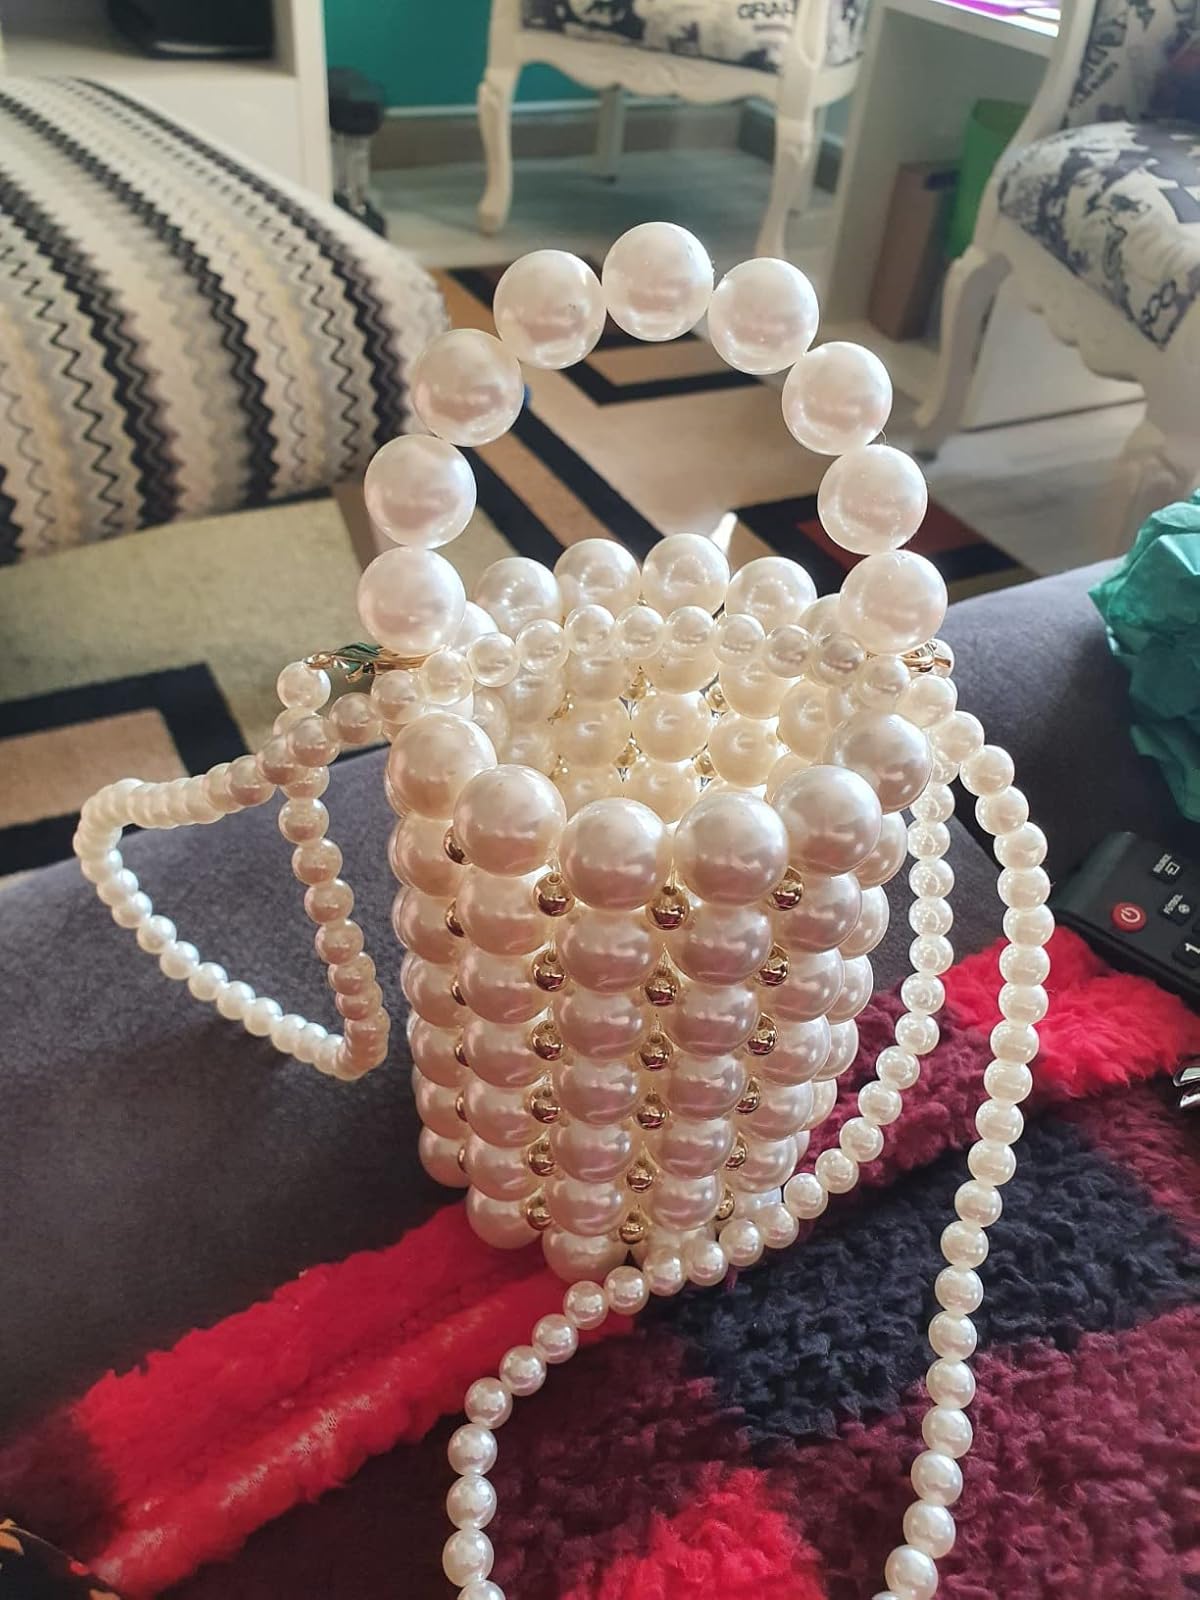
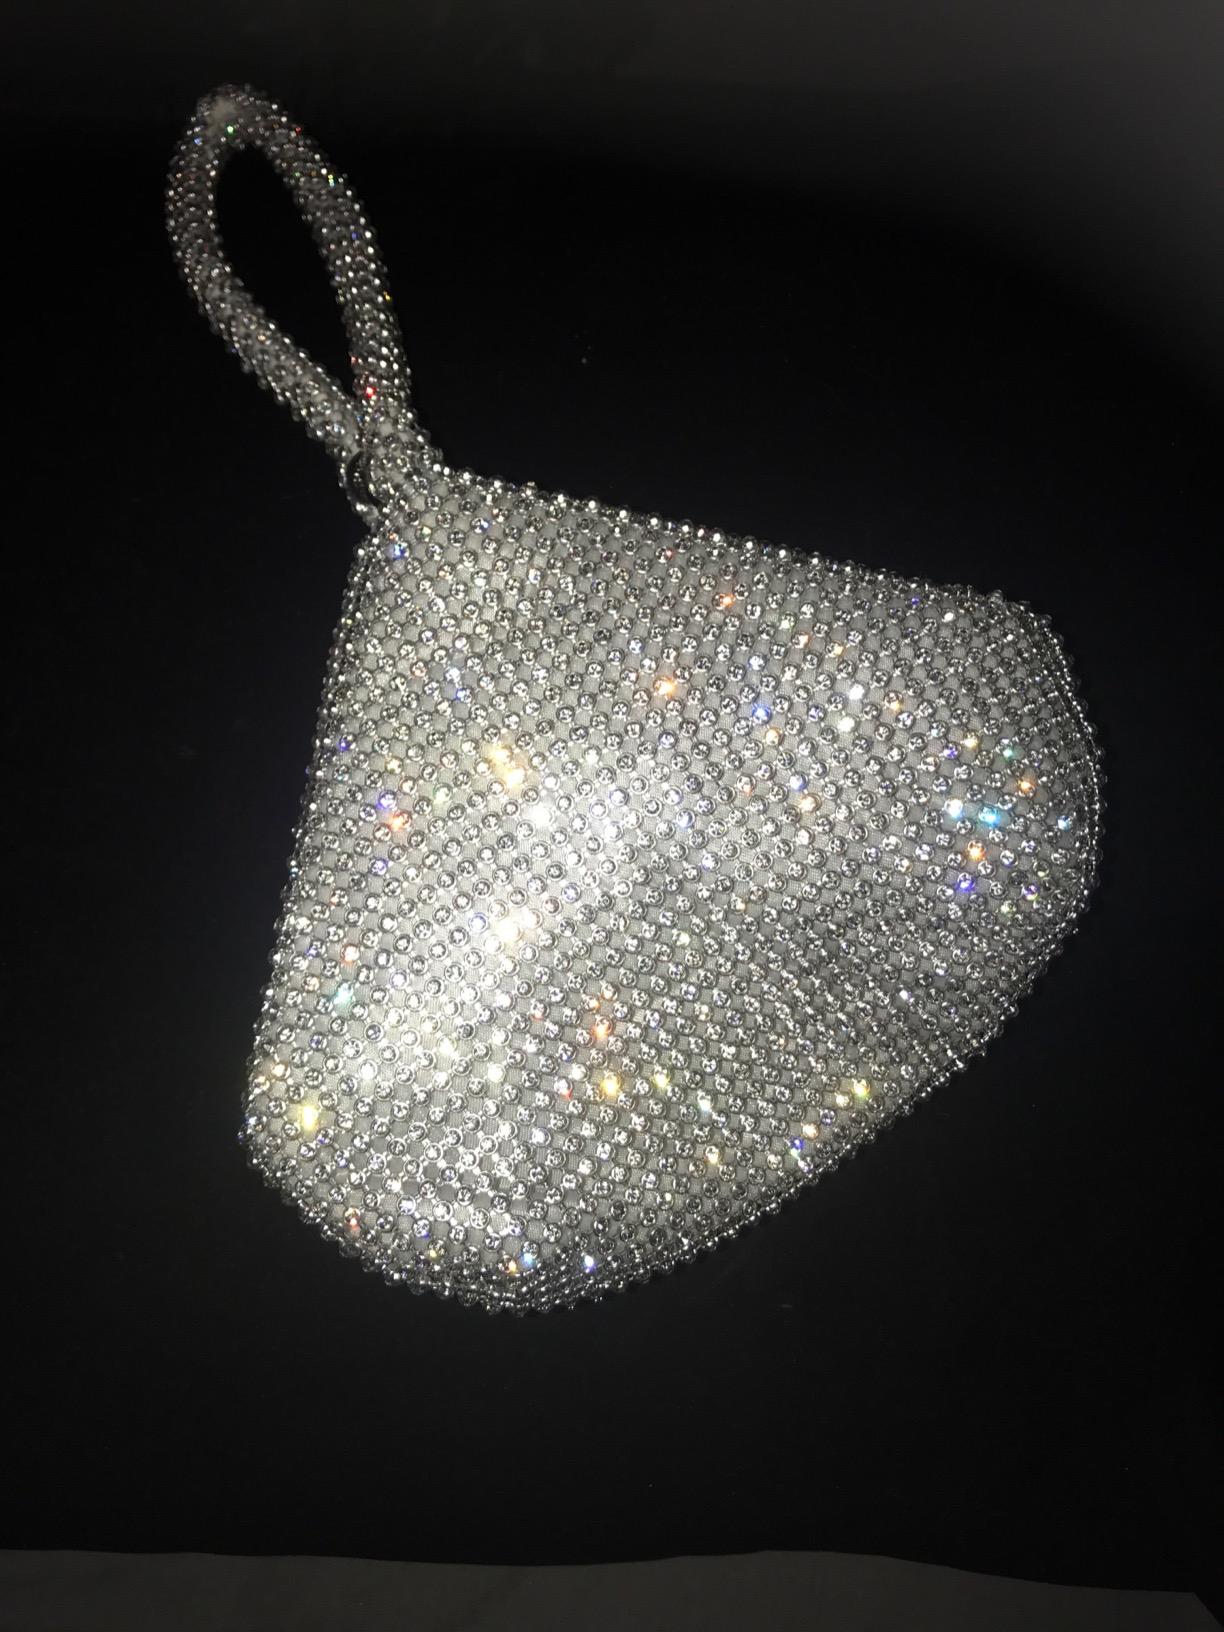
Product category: accessories_handbag
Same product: no